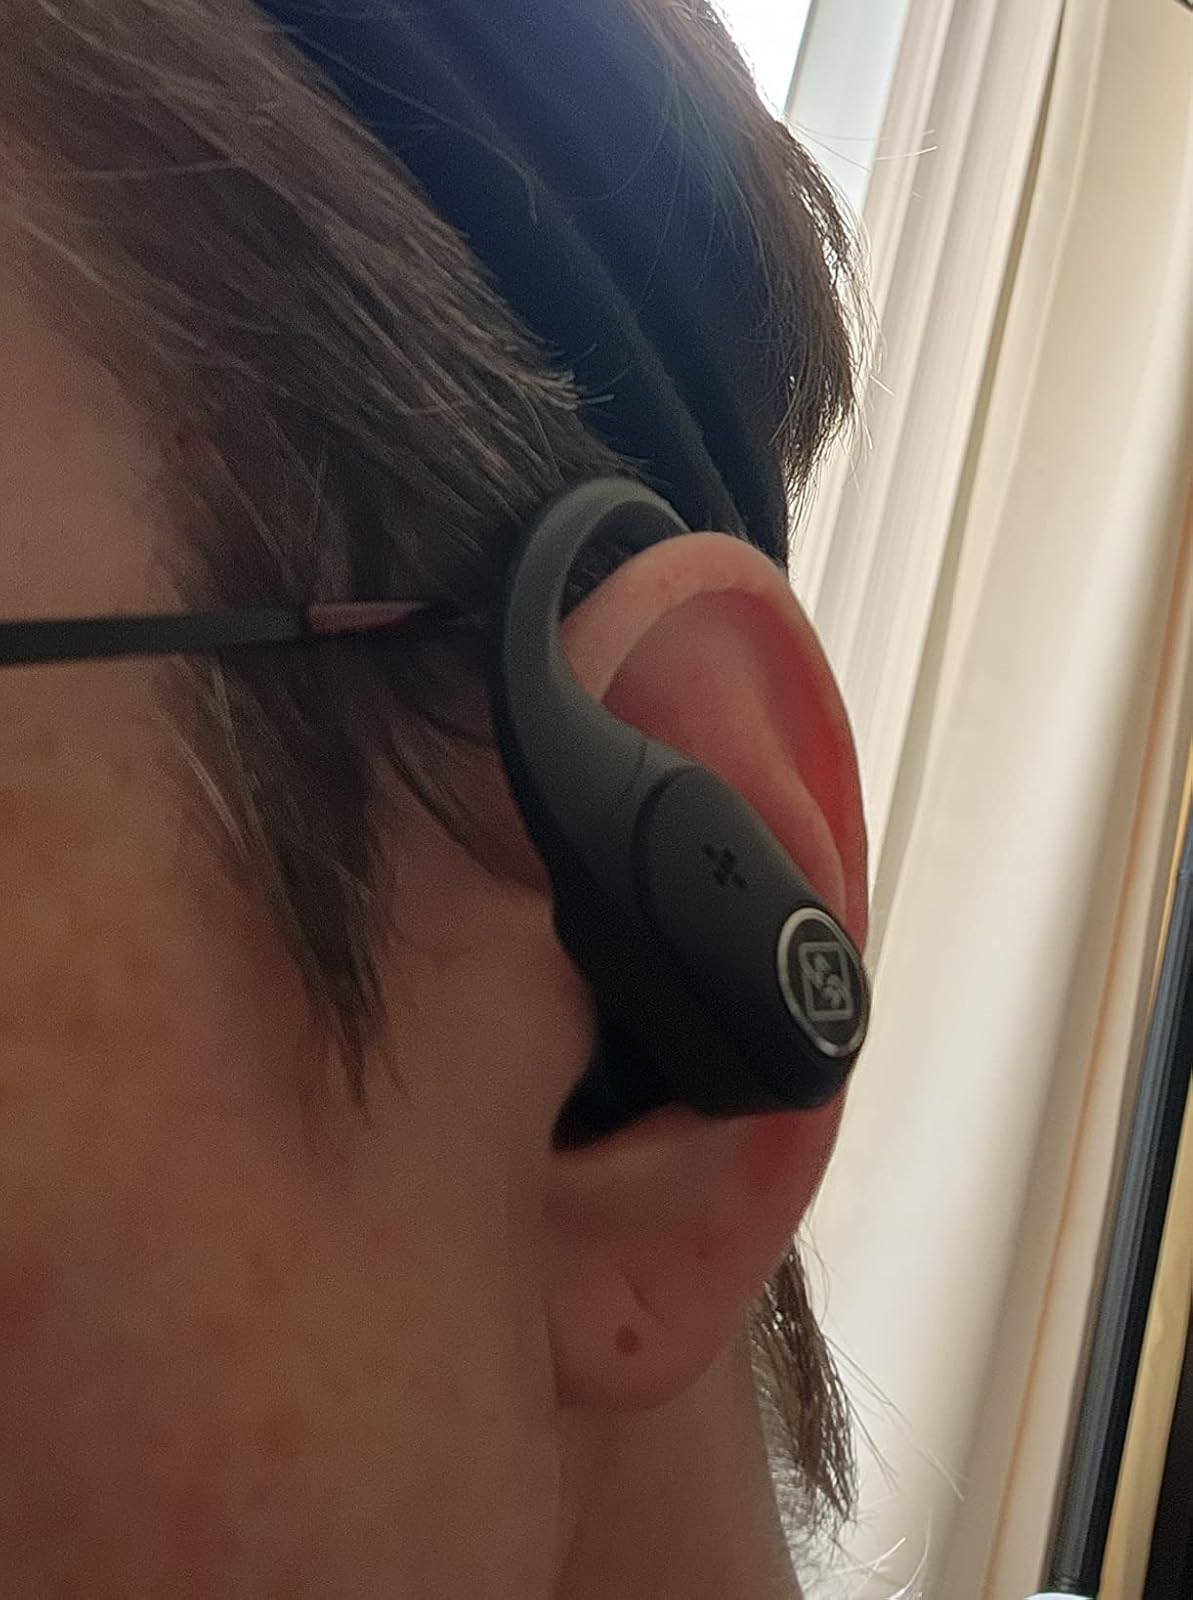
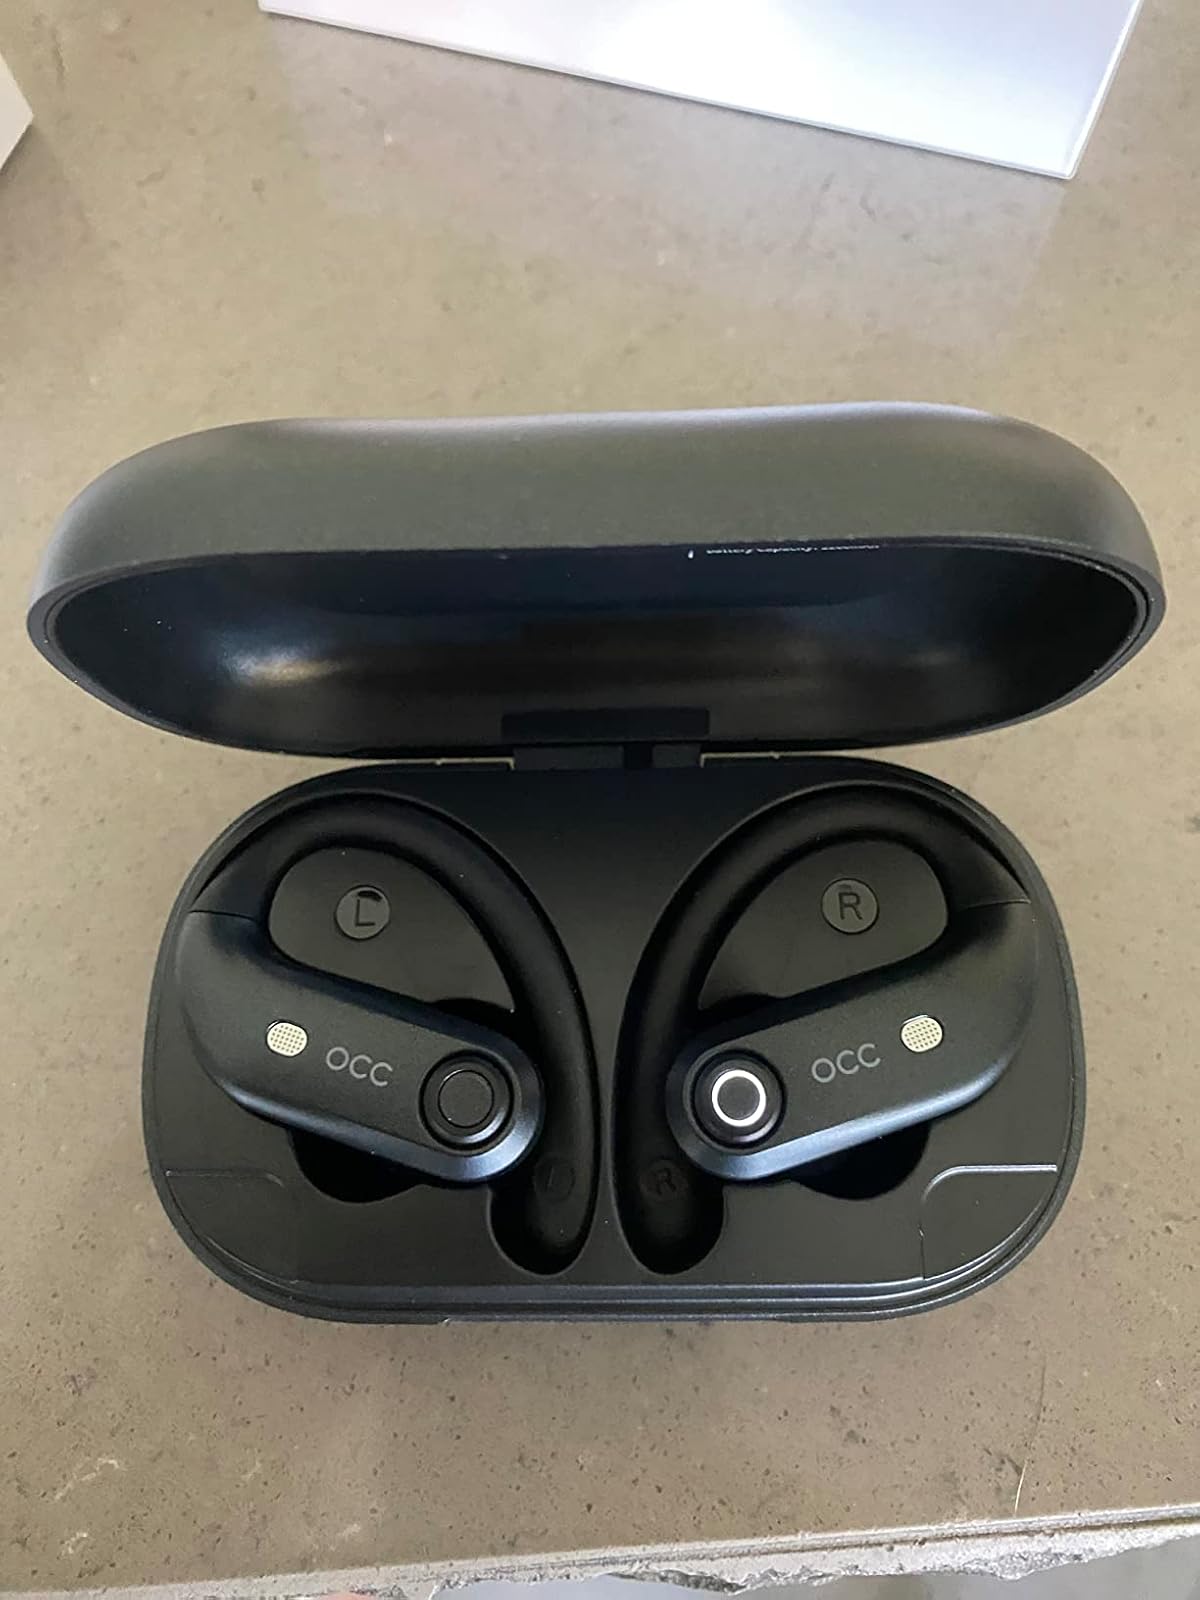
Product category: earbuds
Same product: no